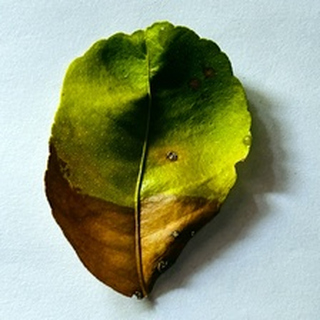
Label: lemon_citrus_canker